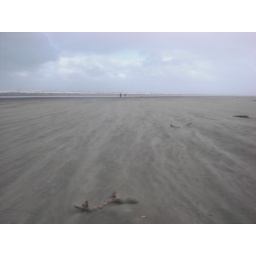
sand flying in the wind